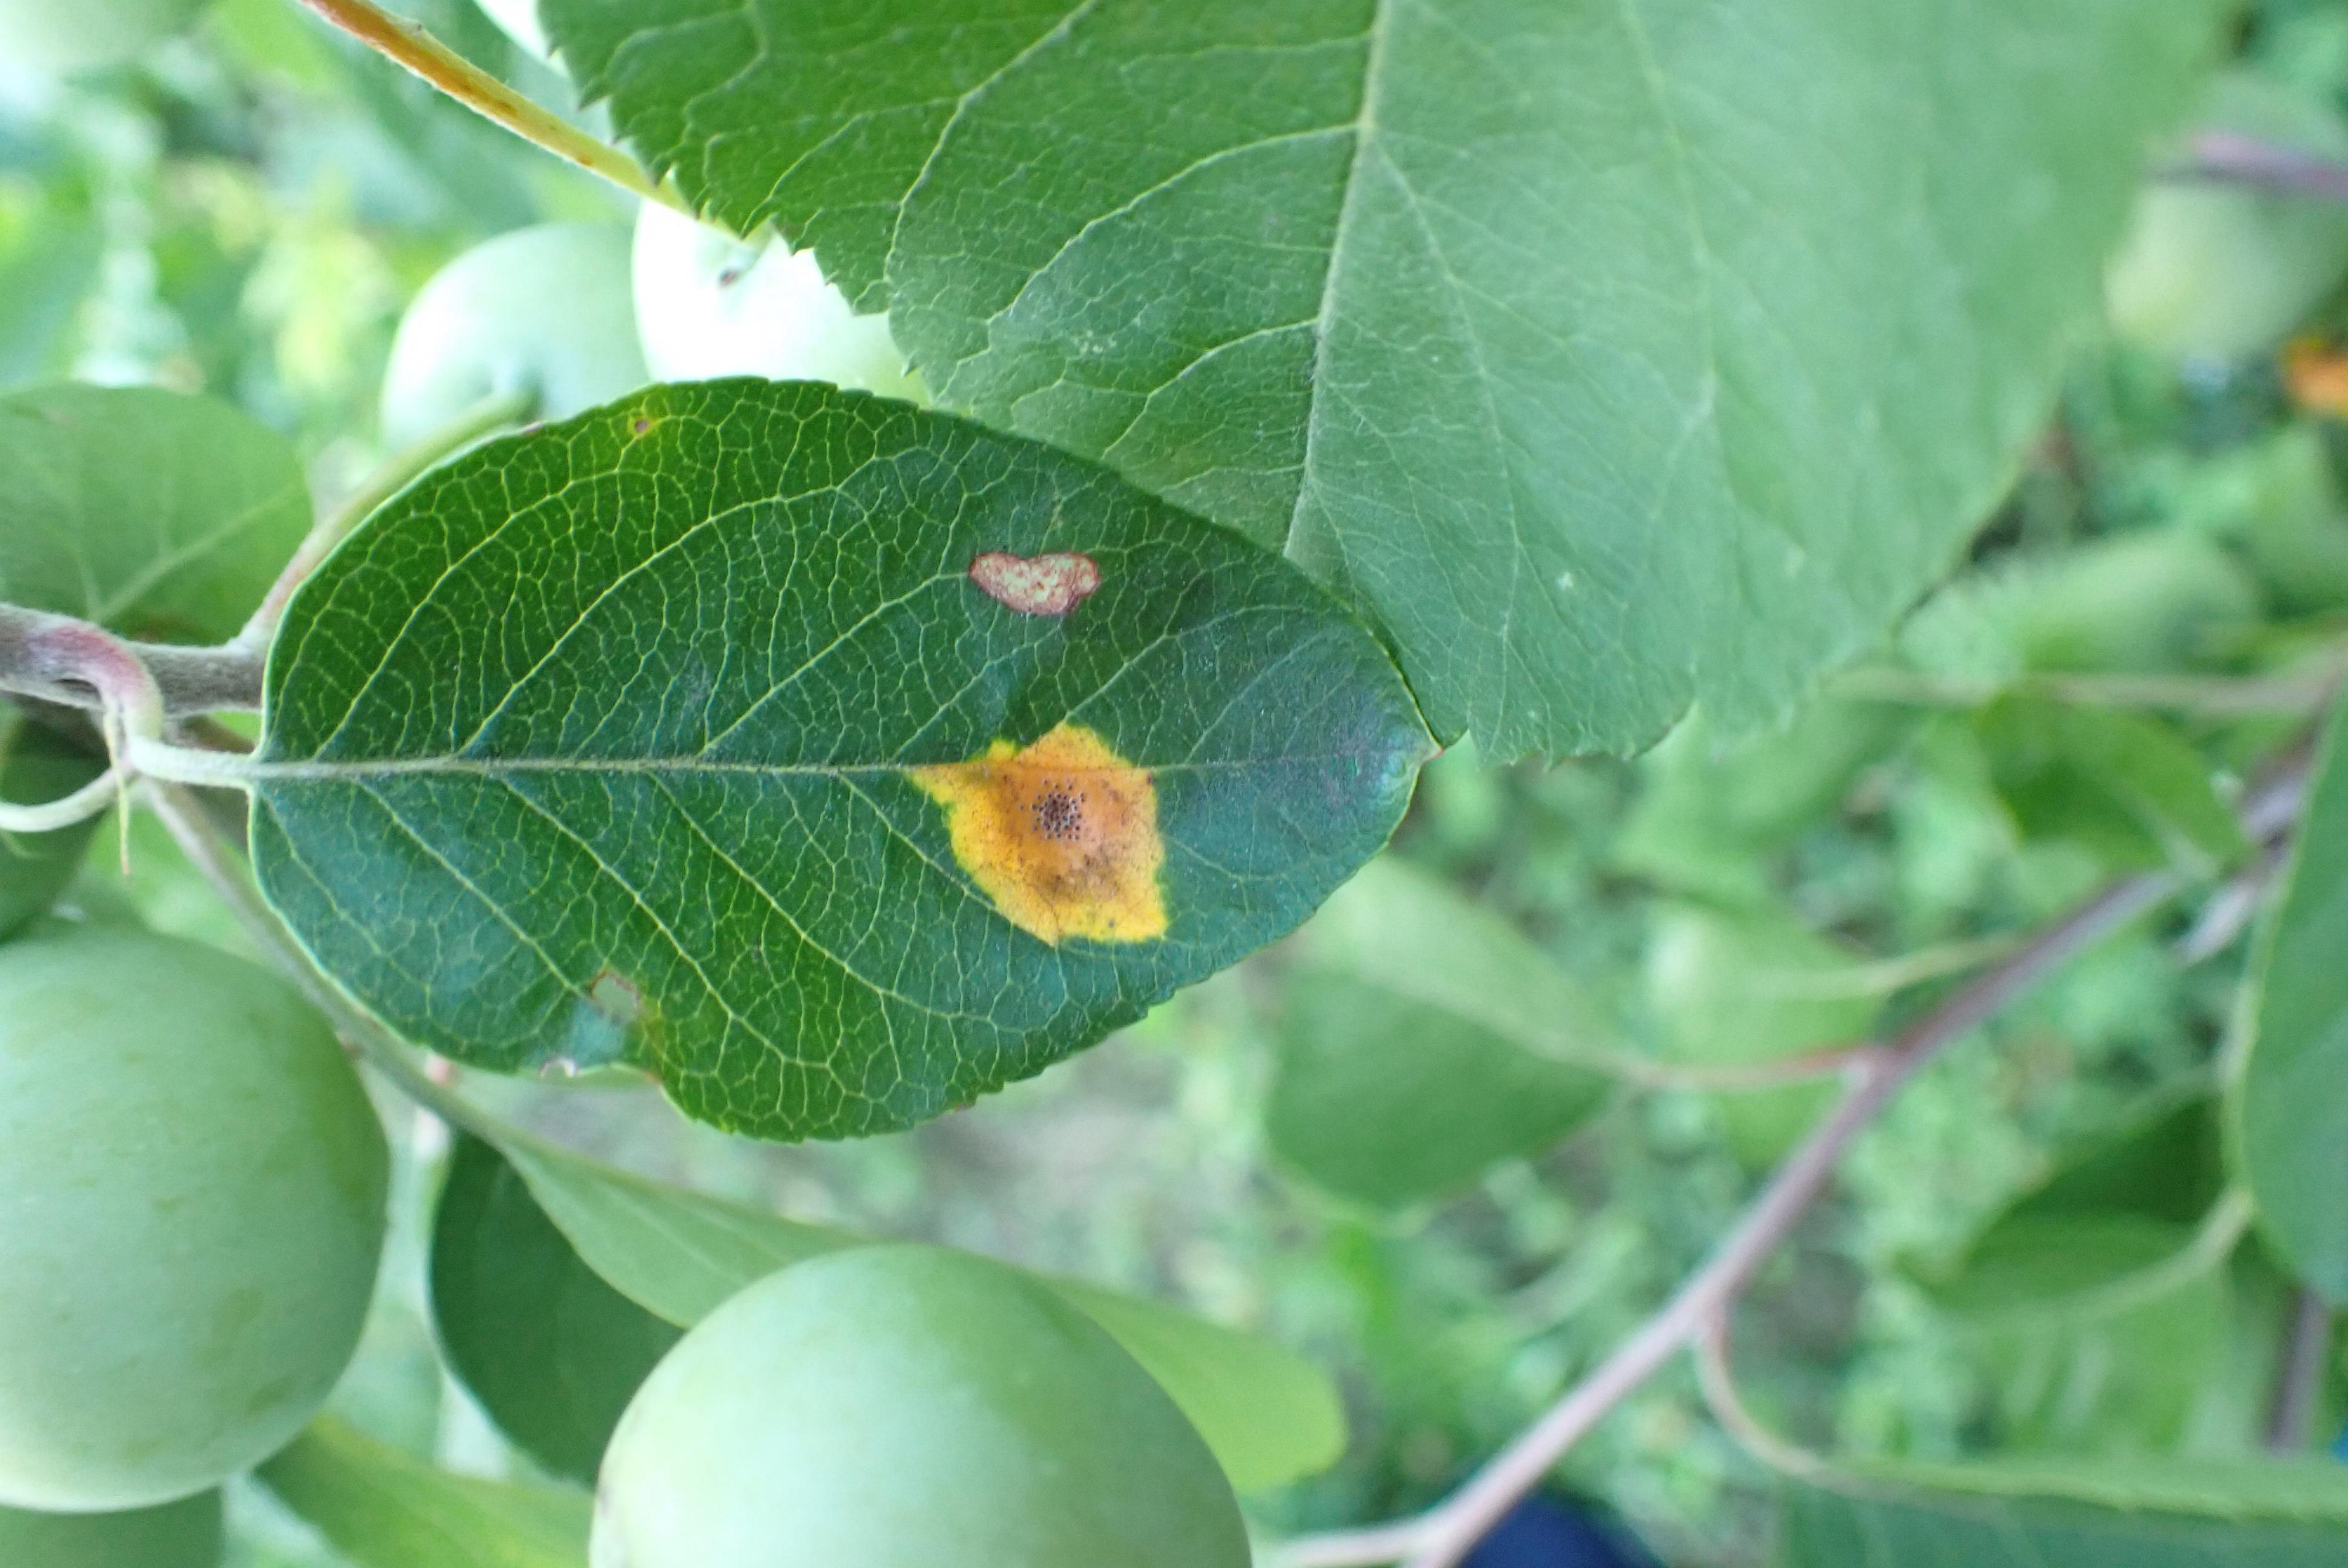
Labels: rust